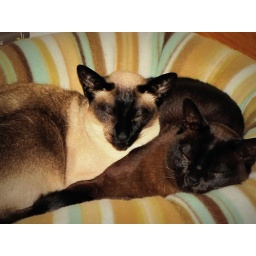
cuddled up together. there is a hot water bottle under them.